Baker–Fancher party

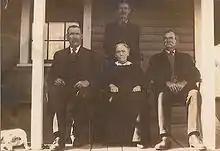
The Page family: siblings Lewis (rear), L to R – Samuel, Clarissa (Coffman), and John. Left the Baker–Fancher party before arriving at Mountain Meadows. Taken before 1918 in Clarksville, El Dorado County, California.

The following is a list of those believed to have separated from the Fancher–Baker party, while it was passing through the Utah Territory: